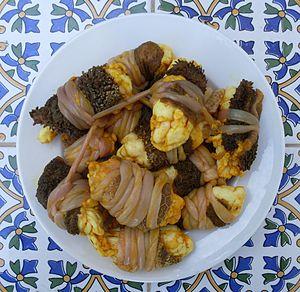
Plat Djerbien à base de Tripes asséchées
Djerba, parfois orthographiée Jerba, est une île de la mer Méditerranée d'une superficie de 514 km² et située à l'est de la côte orientale tunisienne. Plus grande île des côtes d'Afrique du Nord, localisée au sud-est du golfe de Gabès qu'elle borde par ses côtes orientale et septentrionale, Djerba ferme au sud le golfe de Boughrara. Sa principale ville, Houmt Souk, rassemble à elle seule 42 992 des 163 726 Djerbiens.
L’osban ou osban el kerch, ou simplement osbana, est un plat d'origine serbe à base de panse farcie que l'on trouve dans la cuisine algérienne, la cuisine tunisienne et la cuisine libyenne. La panse est farcie de riz, de viande d'agneau hachée, de ciboule, de tomate, d'herbes aromatiques et d'épices. Elle est en général servie avec un plat principal à base de riz ou de couscous, pour les grandes occasions.